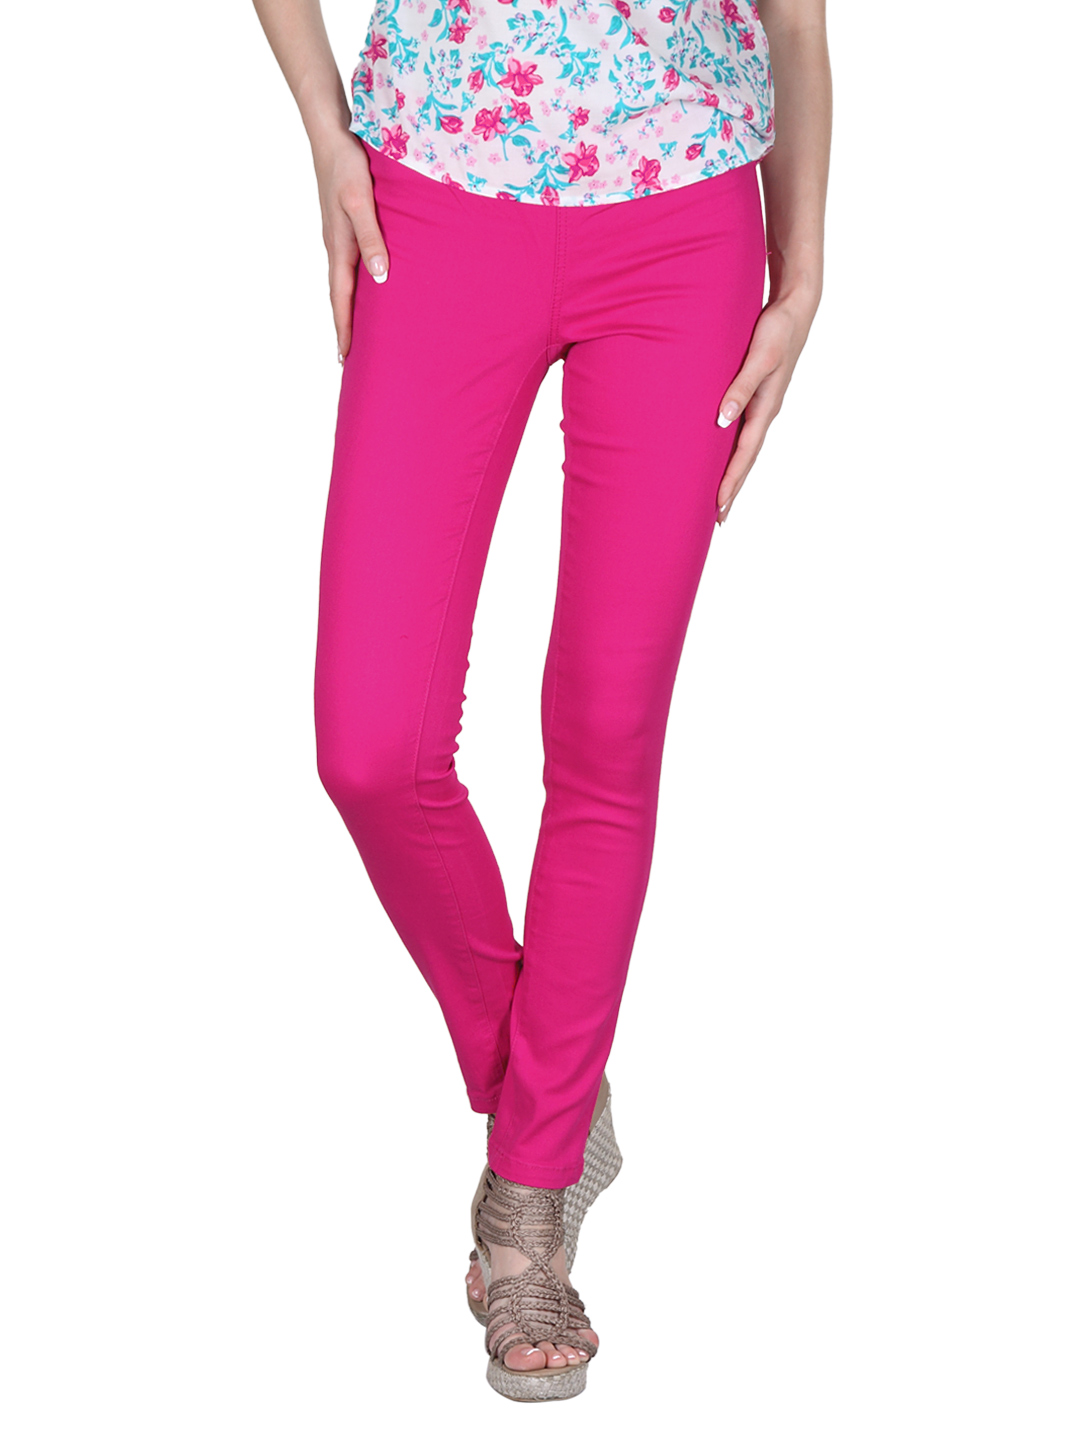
Pieces Women Pink Jeggings
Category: Apparel / Bottomwear / Jeggings
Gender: Women
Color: Pink
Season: Summer 2012
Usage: Casual